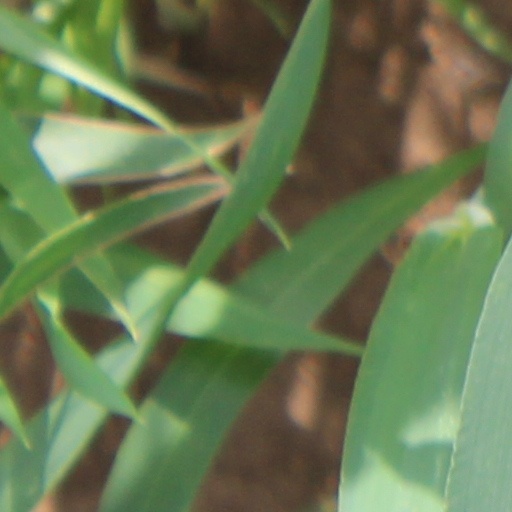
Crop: wheat